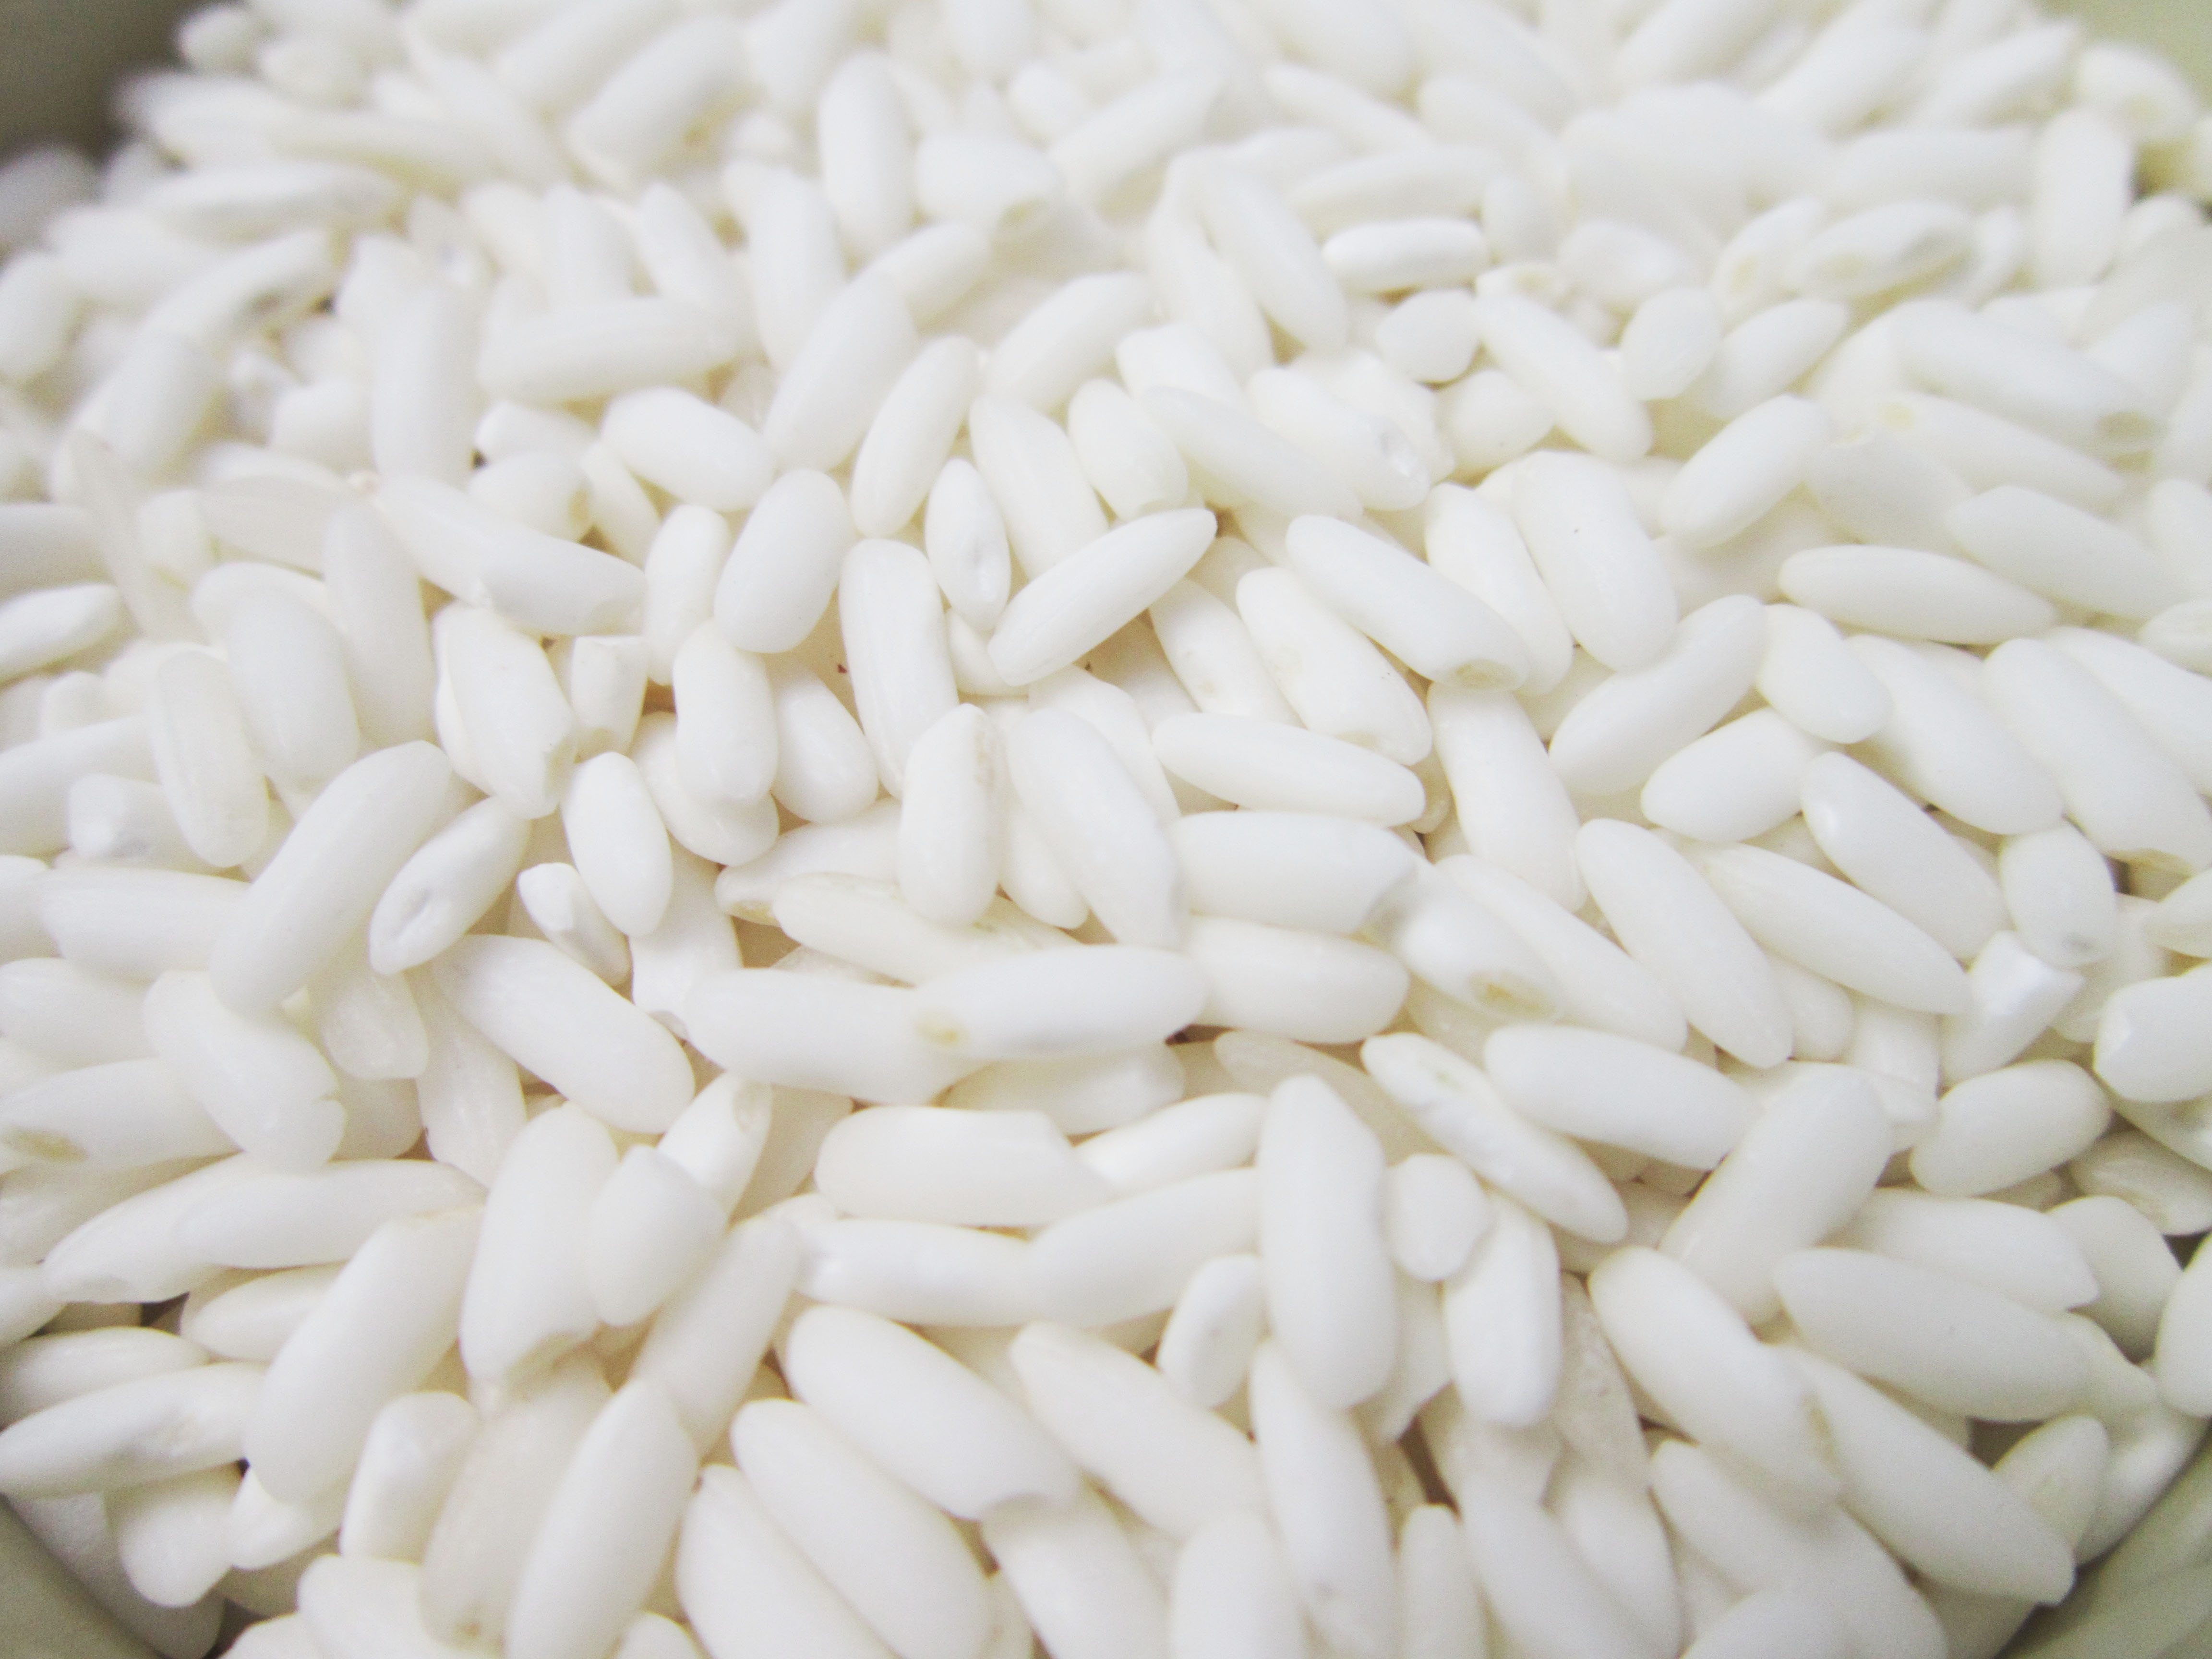
dish, food, produce, cuisine, rice, sticky, vietnam, glutinous rice, white rice, grass family